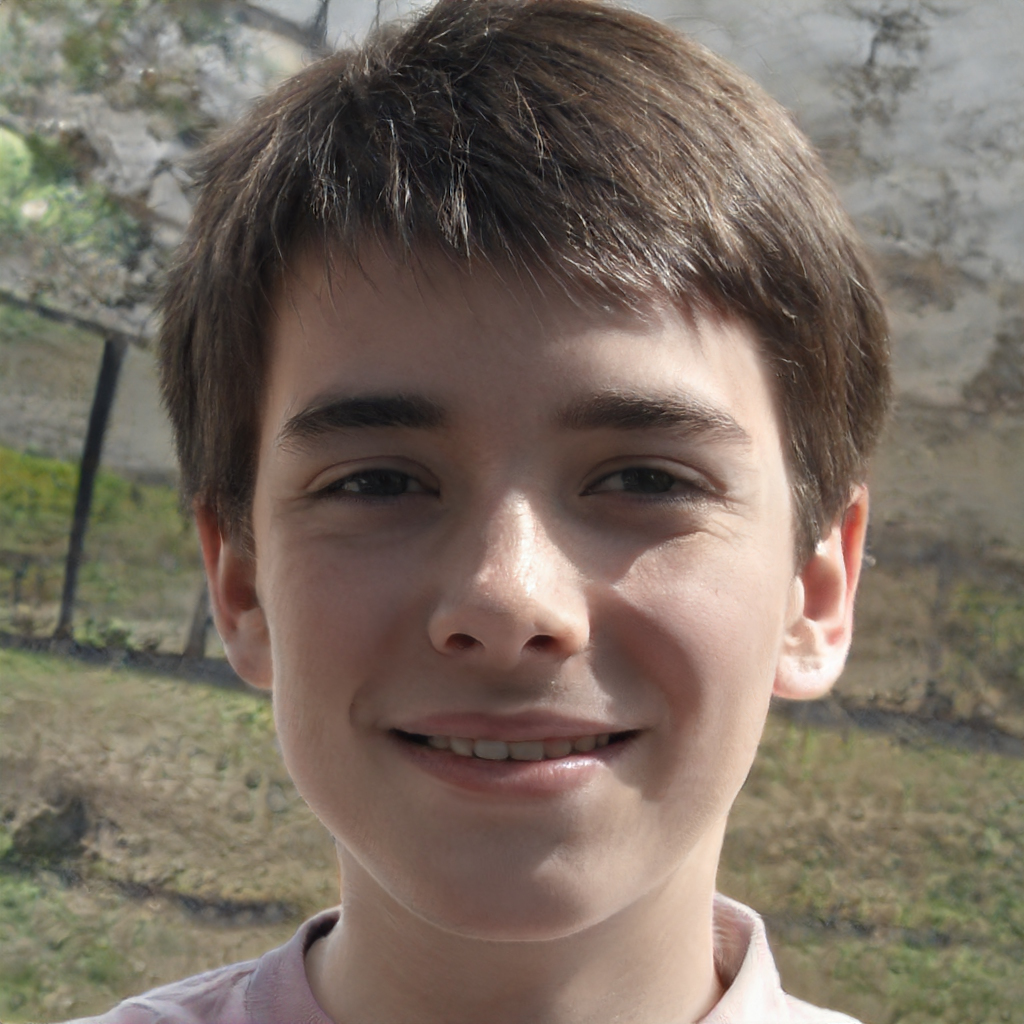
Gender: Male